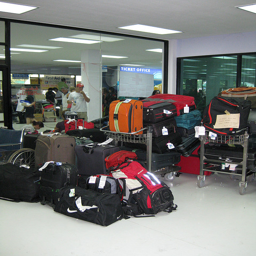
Group of luggage for people traveling at airport
Several suitcases piled on luggage carts at an airport.
An airport terminal filled piles and carts of baggage.
All shapes, colors and styles of luggage are arranged in mobile bins and on the floor of a room with glass partitions through which it is possible to see passengers standing and moving about as they retrieve their bags.
Carts and piles of luggage in an airport room.